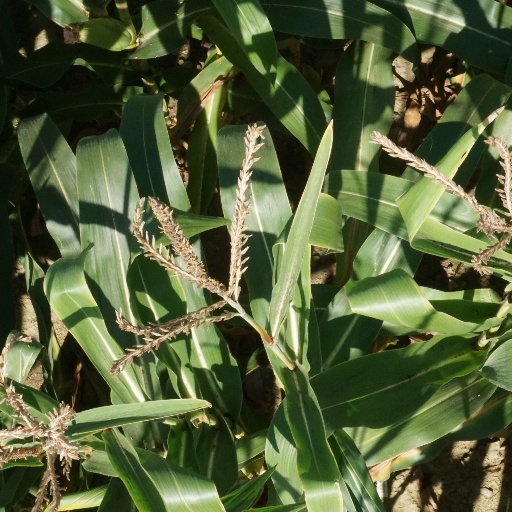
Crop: maize; corn